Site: brandenburg
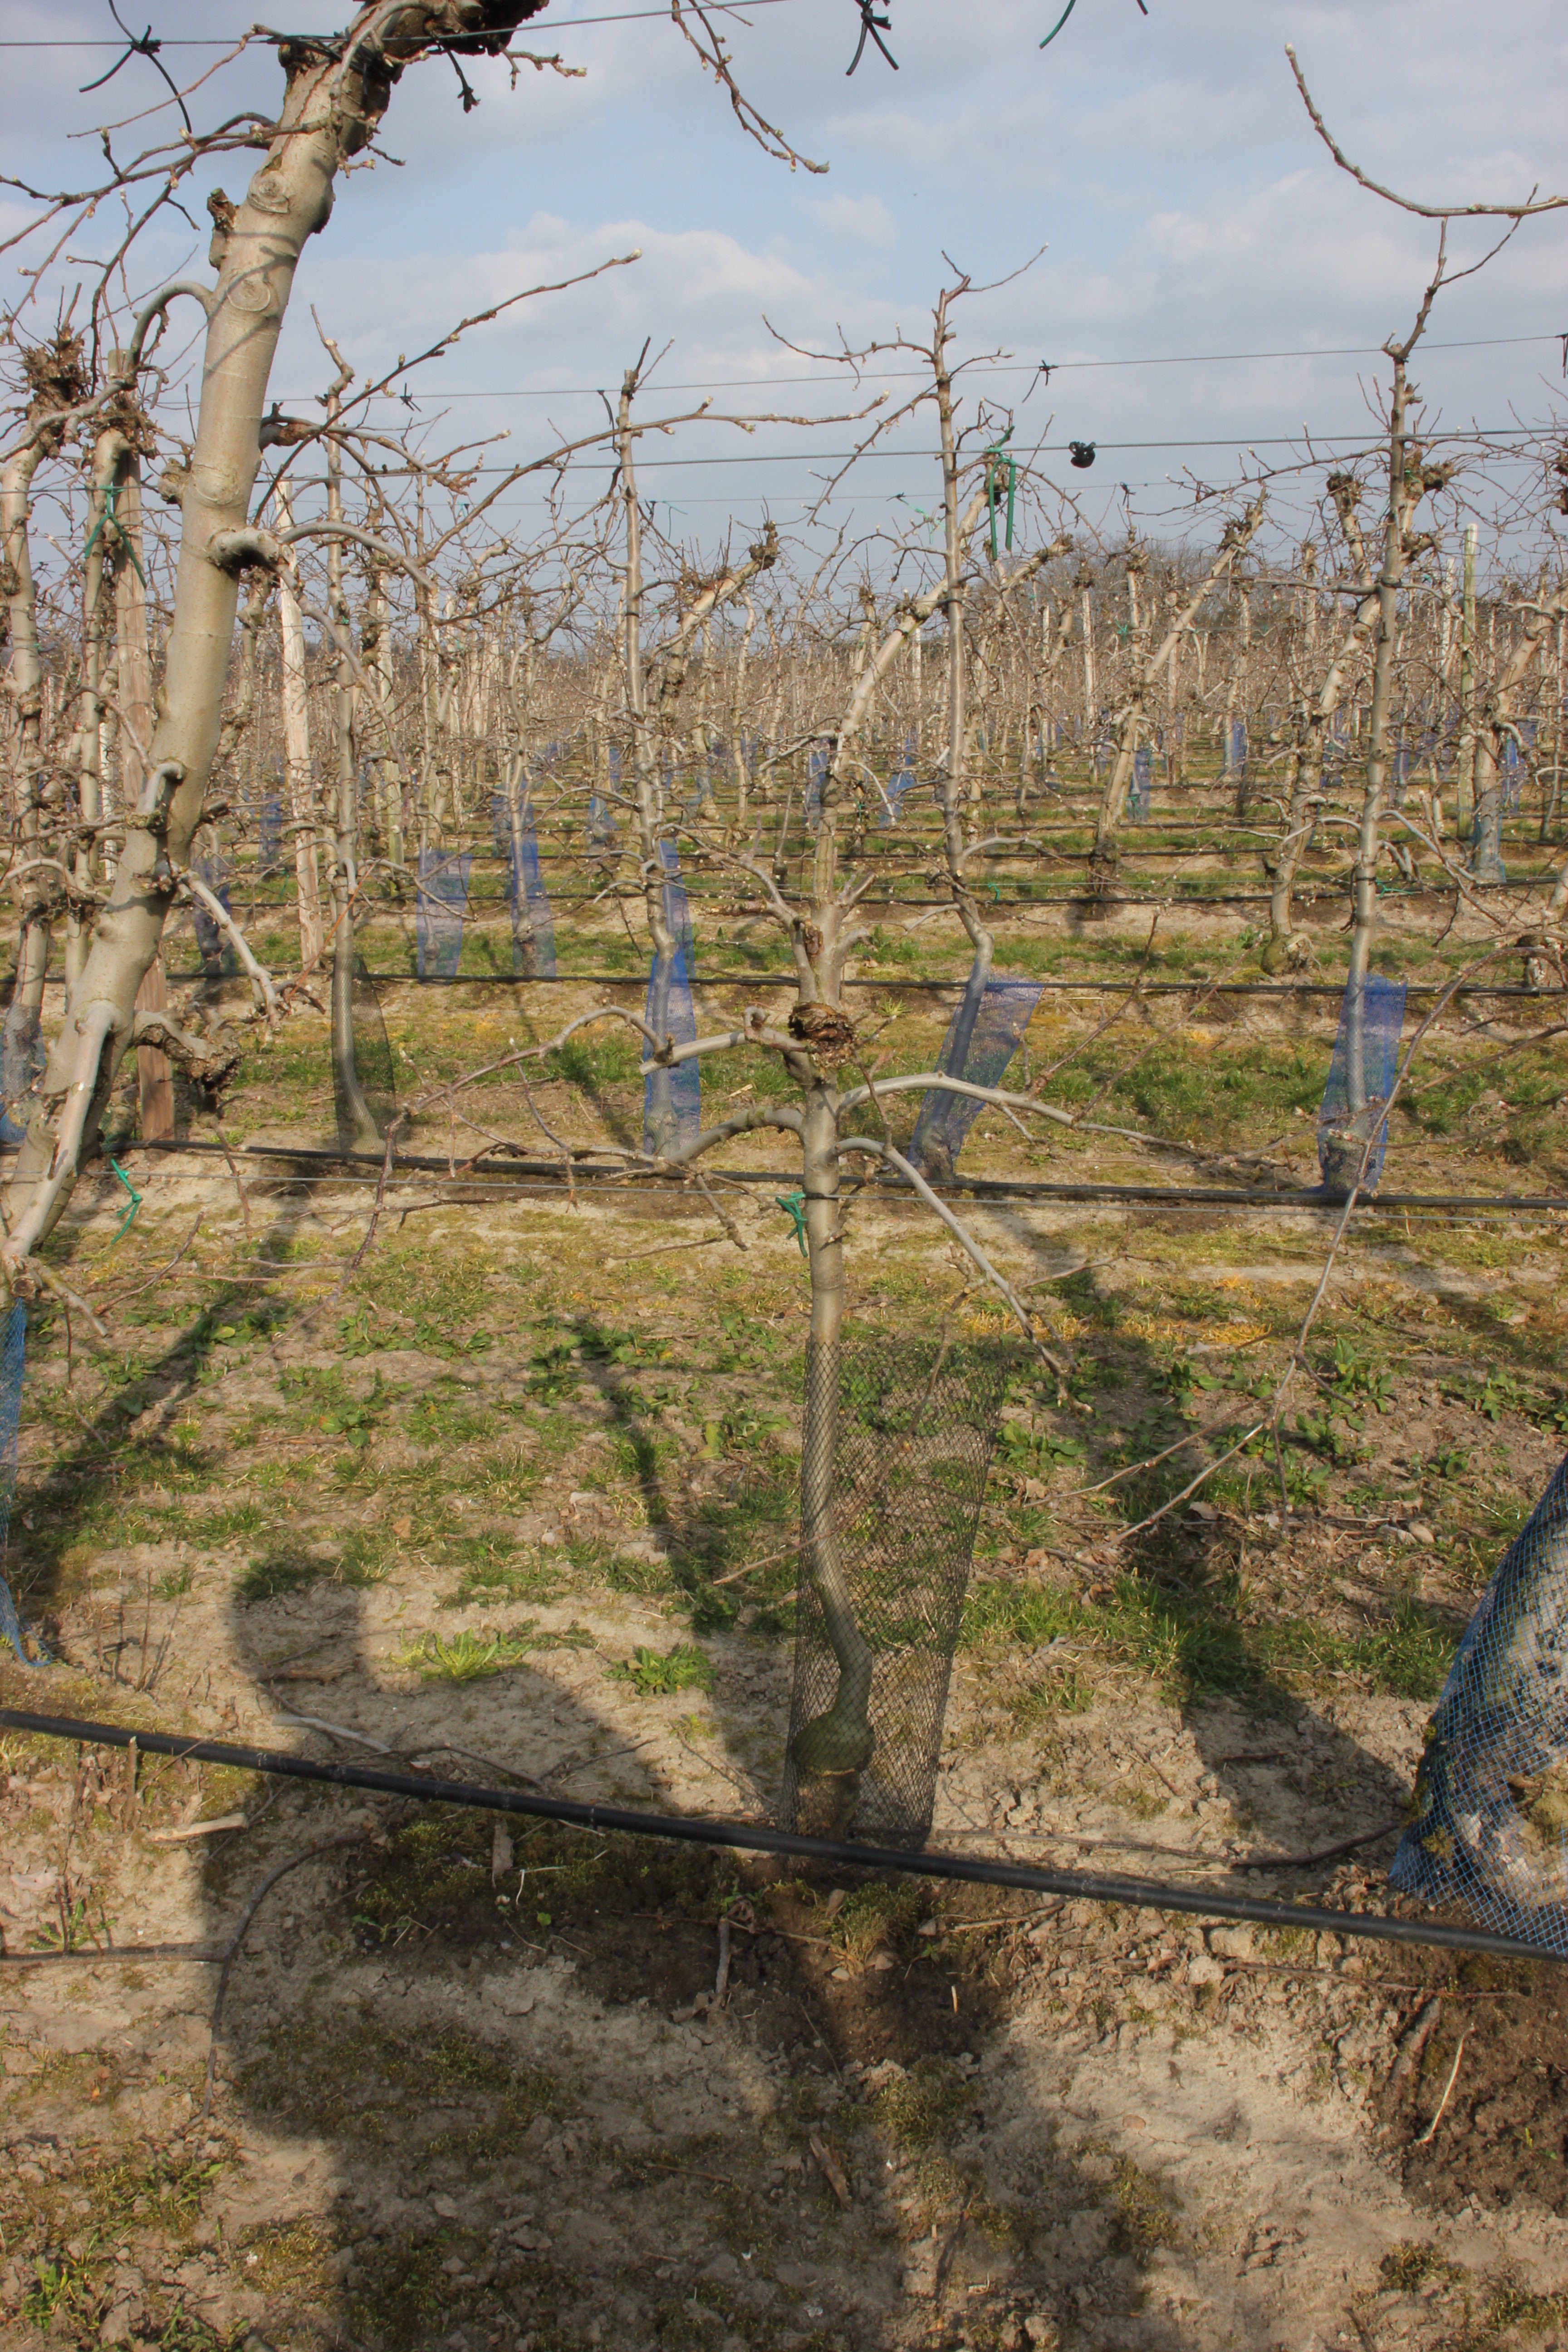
Growth stage (BBCH 03): Bud development